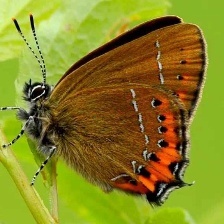
Species: BLACK HAIRSTREAK
Butterfly family (ImageNet category): lycaenid_butterfly